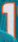
Number: 1